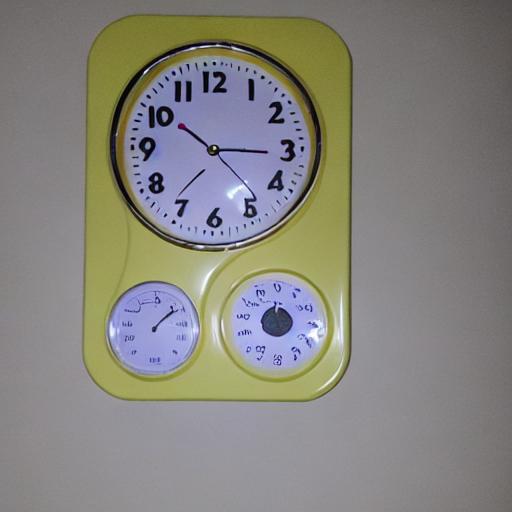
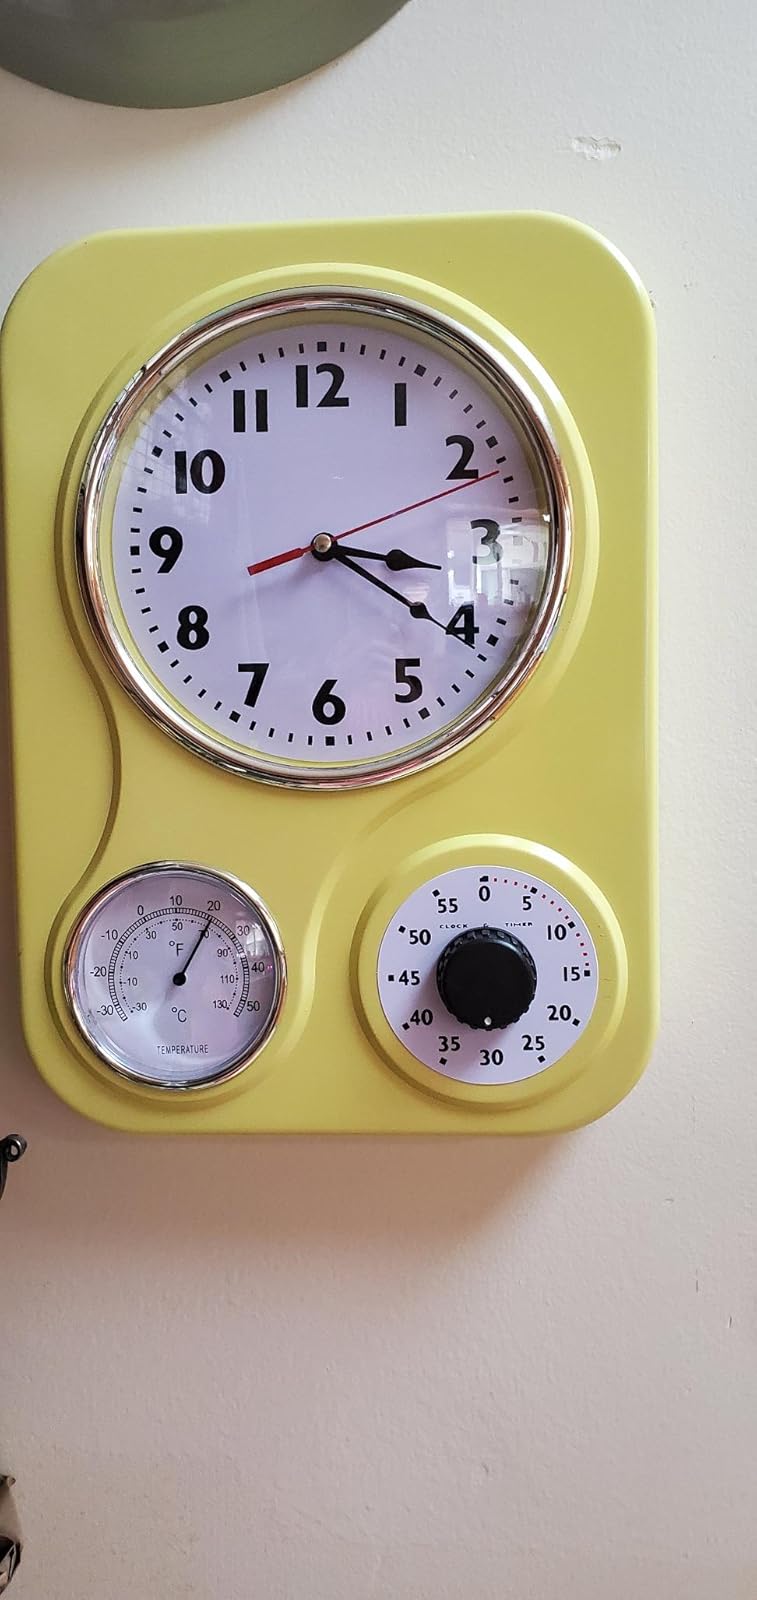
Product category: clock
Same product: no